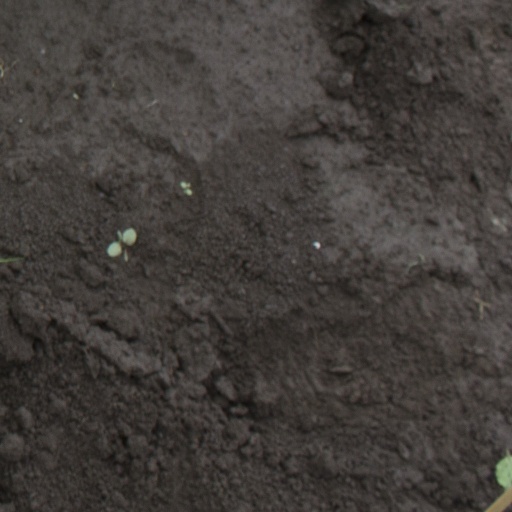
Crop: soybean